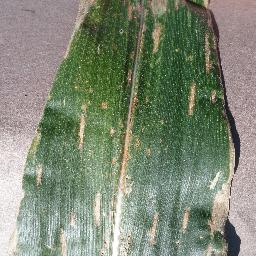
Label: Corn_(Maize)___Gray_Leaf_Spot_(Cercospora)